Beersheba

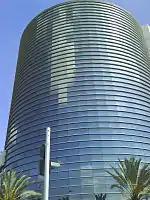
Negev Mall Tower

The 1950 emblem, designed by Abraham Khalili, featured a tamarix tree, a factory and water flowing from a pipeline. In 1972, the emblem was modernized with the symbolic representation of the Twelve Tribes and a tower. Words from the Bible are inscribed: Abraham "planted a tamarisk tree in Beersheba." (Genesis 21:33) Since 2012, it has incorporated the number seven as part of the city rebranding.